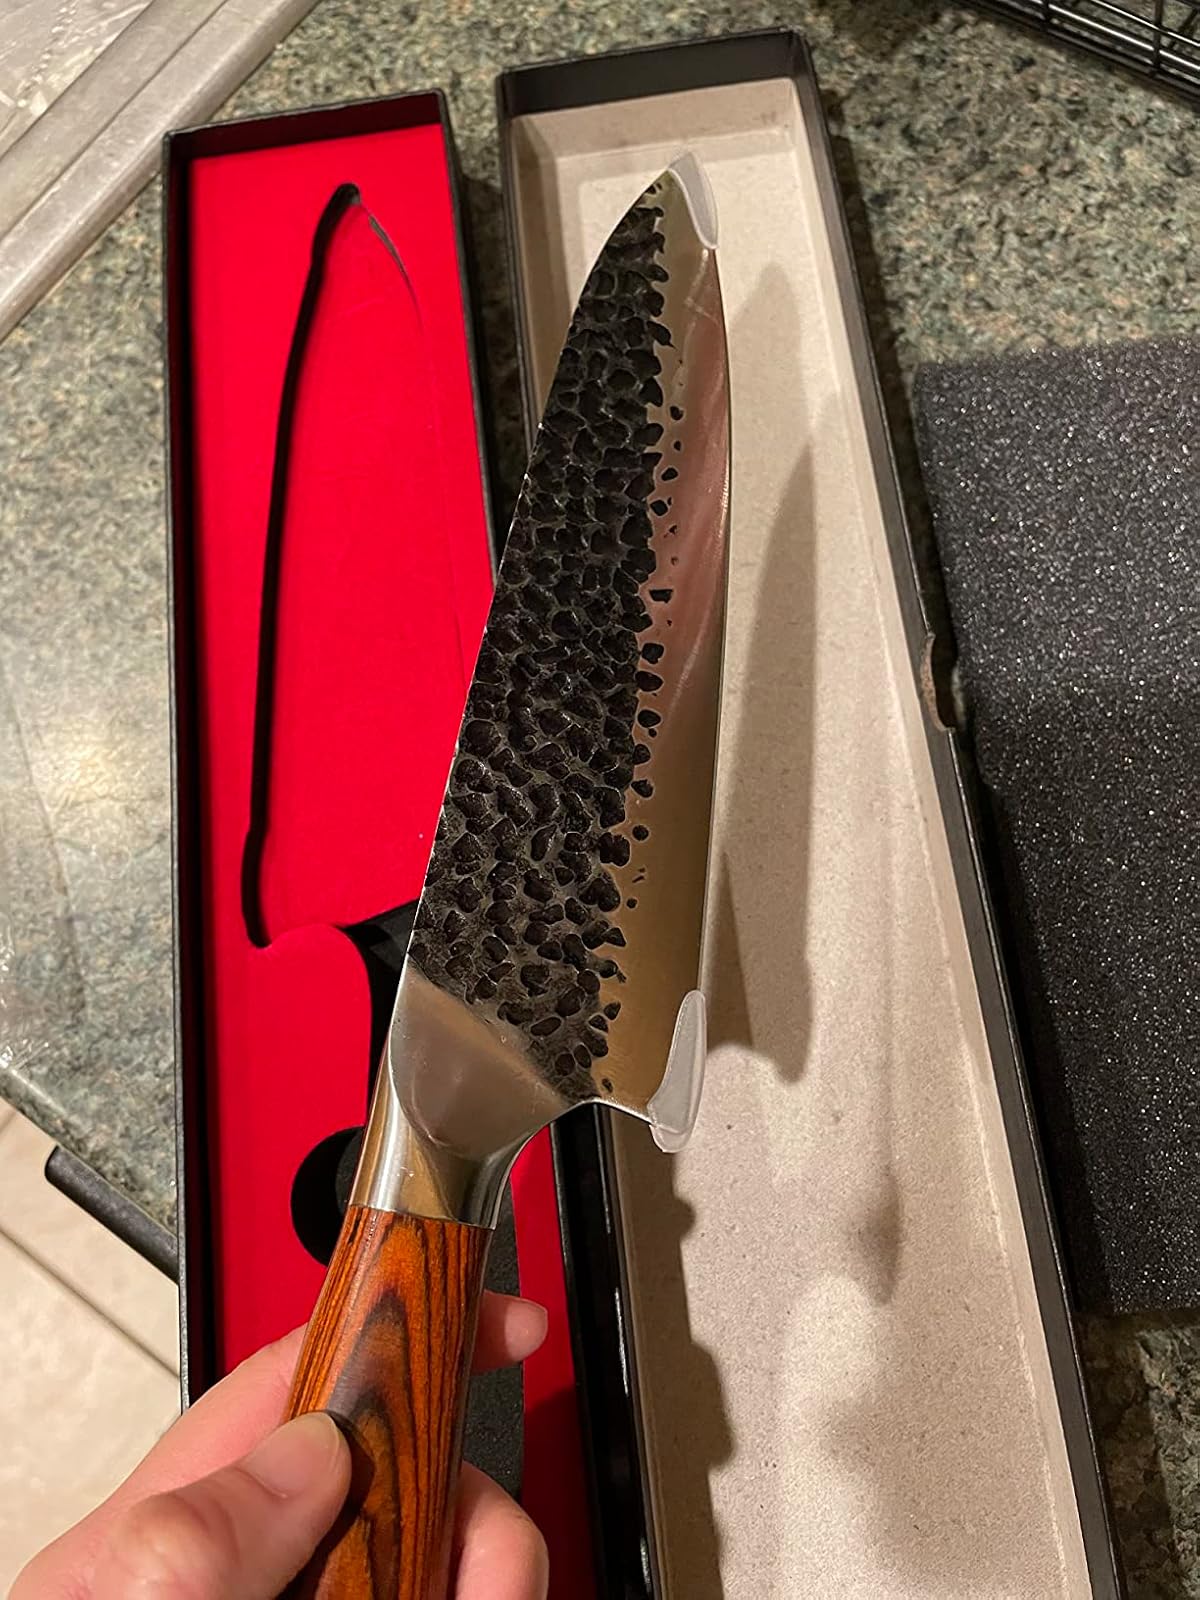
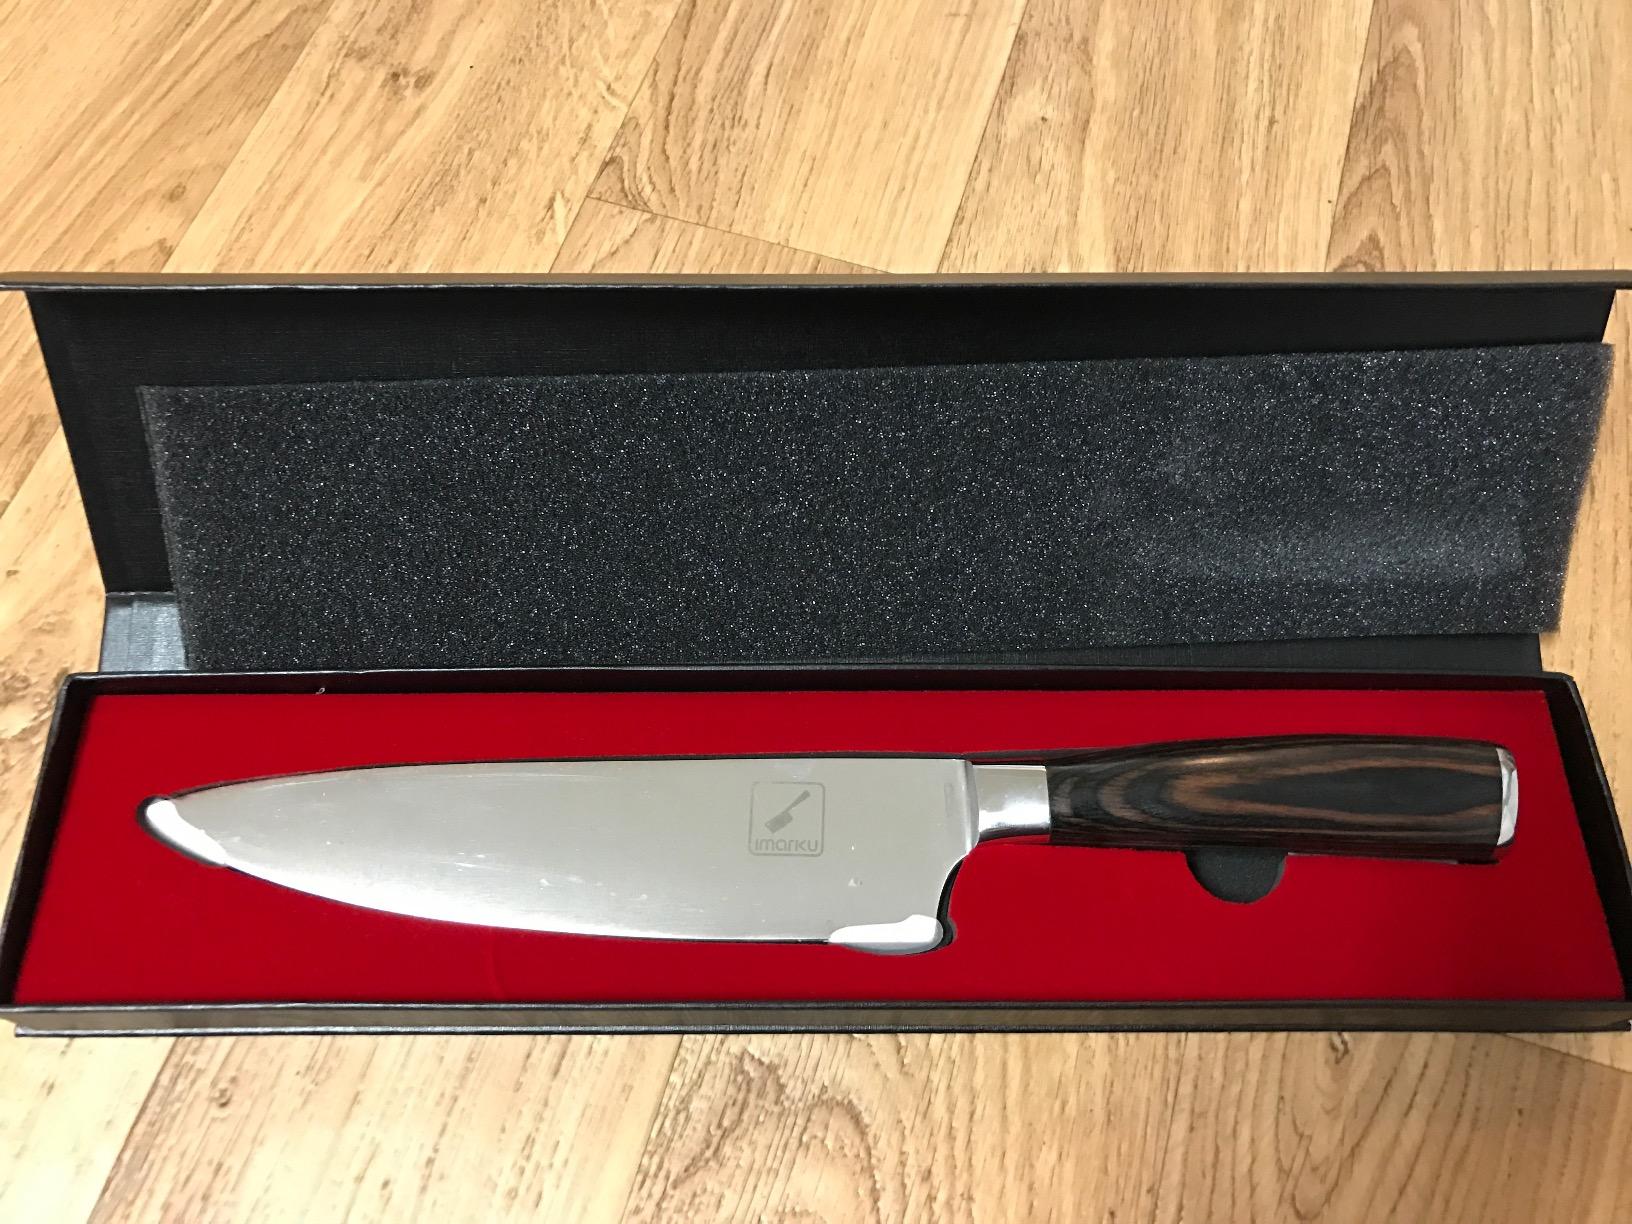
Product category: items_knife
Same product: no